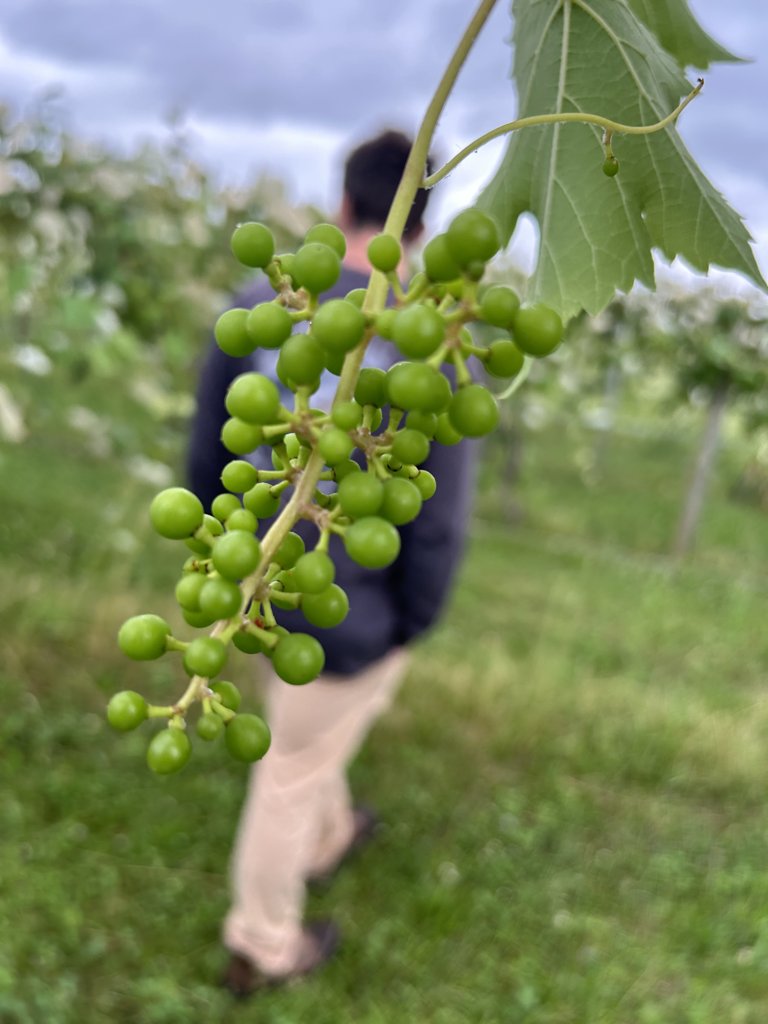
Berries visible: 70
Grape clusters: 1